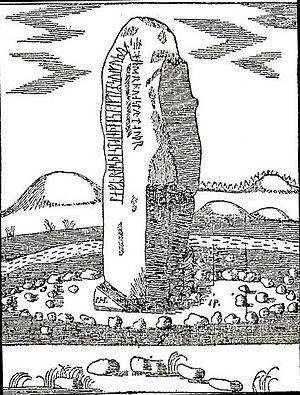
Les pierres runiques vikings sont des pierres runiques mentionnant des individus ayant participé aux campagnes des Vikings. Elles portent des inscriptions en vieux norrois, dans l'alphabet nouveau futhark.